Locker

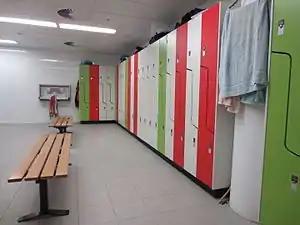
Change room lockers

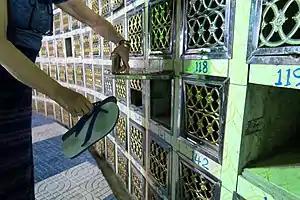
Shoes locker in Jade Pagoda (Amarapura, Mandalay).

There are a number of features or characteristics which may vary in lockers. Because purchasers will need to specify what they want in each of these when ordering, it is more common to order a particular configuration rather than buy "off the shelf" in a shop, although certain very common configurations can be found in shops fairly easily. These features include: